Mexico–Philippines relations

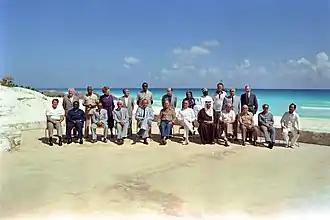
Philippine President Ferdinand Marcos attending the North–South Summit in Cancún along with his Mexican counterpart President José López Portillo, 1981.

During the presidency of Diosdado Macapagal, the President of Mexico, Adolfo López Mateos, paid a state visit to the Philippines from October 20 to 23, 1962, to respond to the trip to Mexico in 1960, by then Vice President Macapagal.